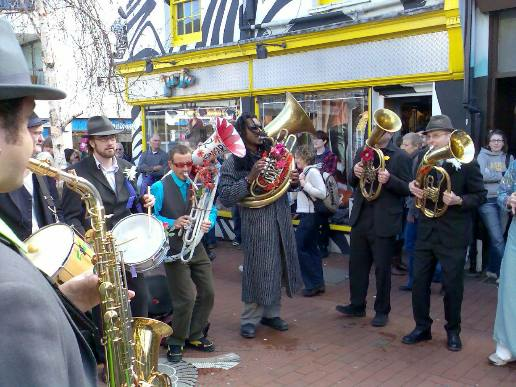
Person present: Yes